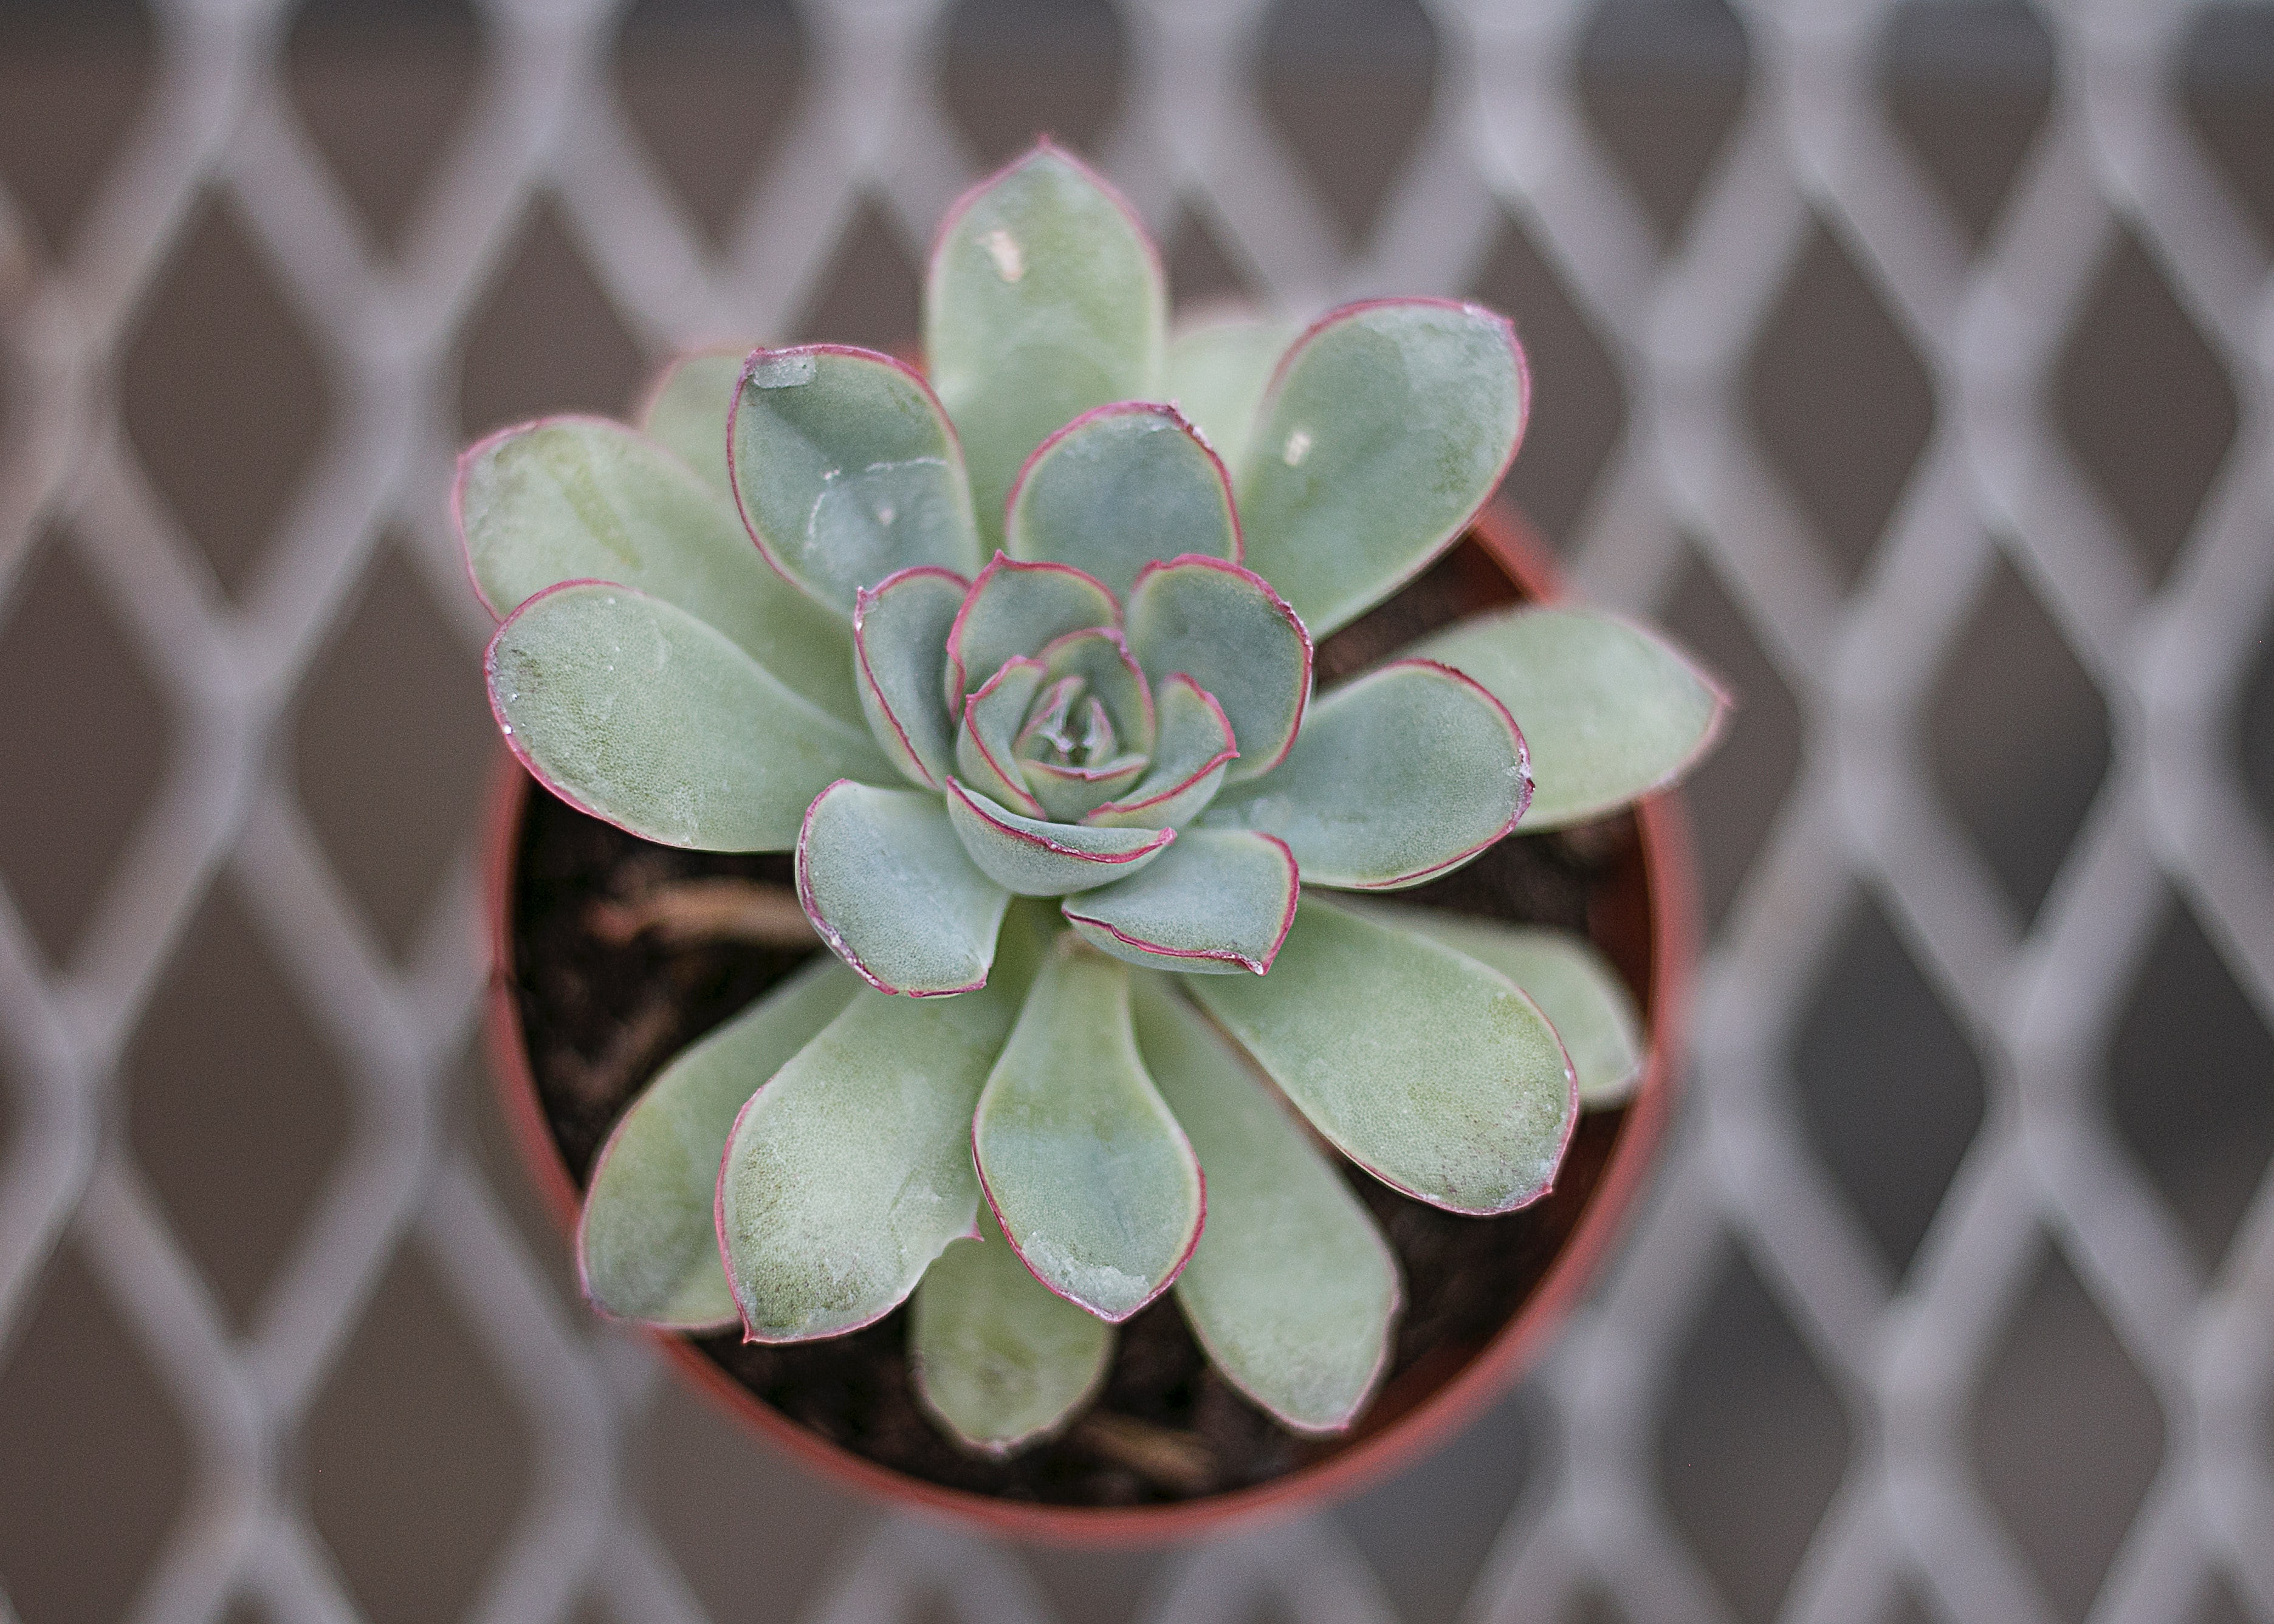
flower, plant, echeveria, petal, leaf, stonecrop family, plant stem, wildflower